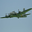
Label: airplane